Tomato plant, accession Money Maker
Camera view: horizontal (90 deg, fisheye); turntable rotation: 30 degrees
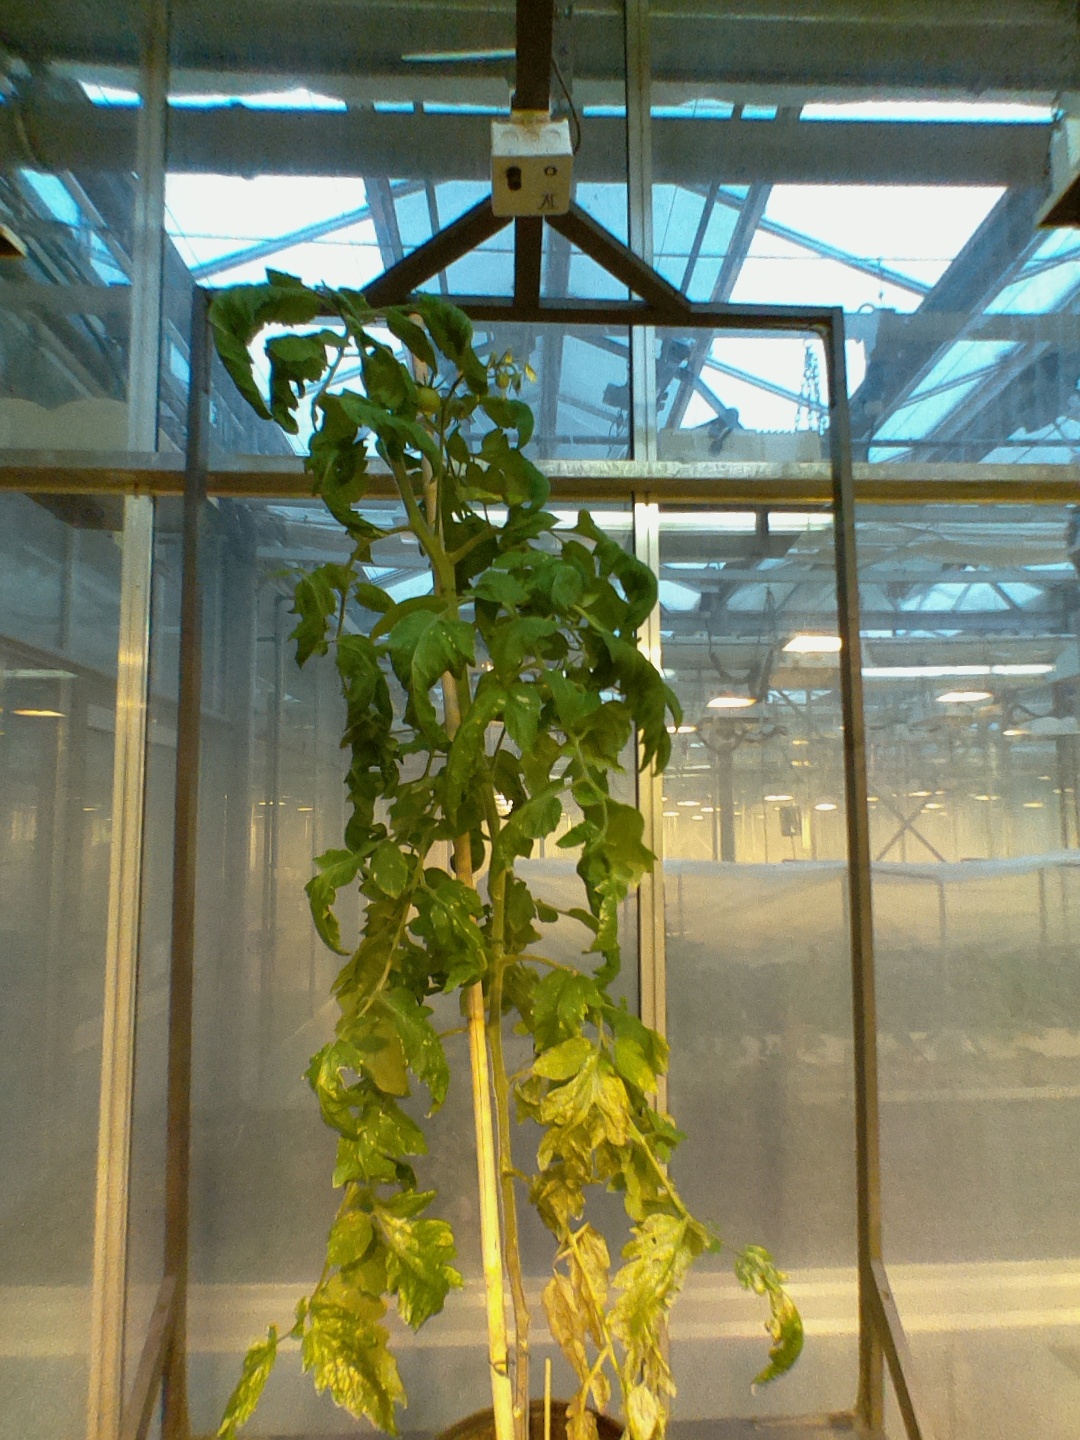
BBCH growth stage 72: 20%-30% of final fruit size